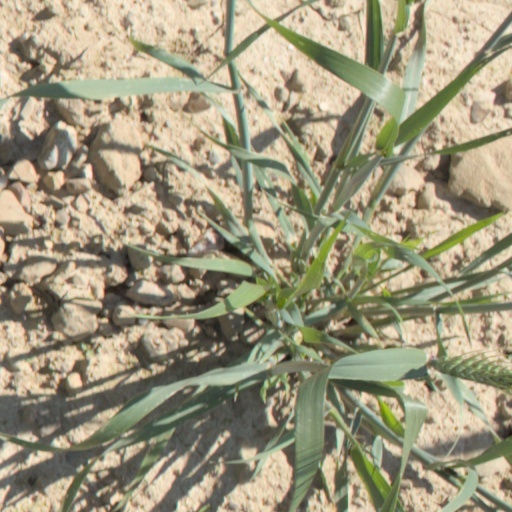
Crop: wheat